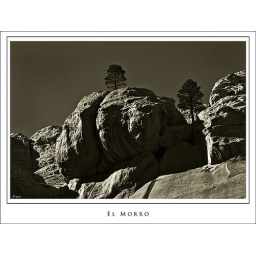
Two trees growing in the rock above the pool at El Morro.